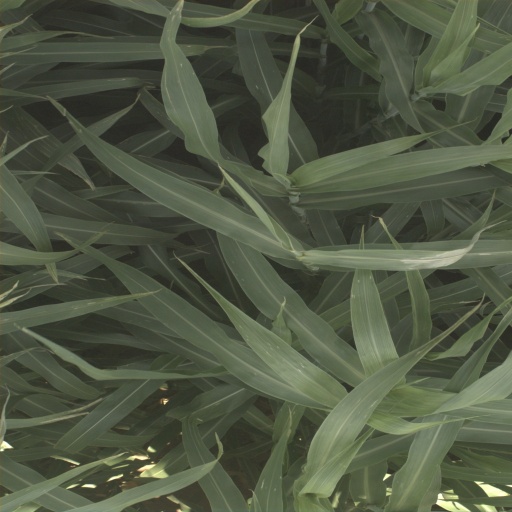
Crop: sorghum